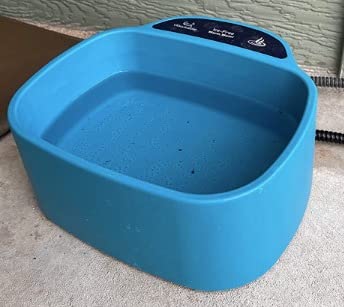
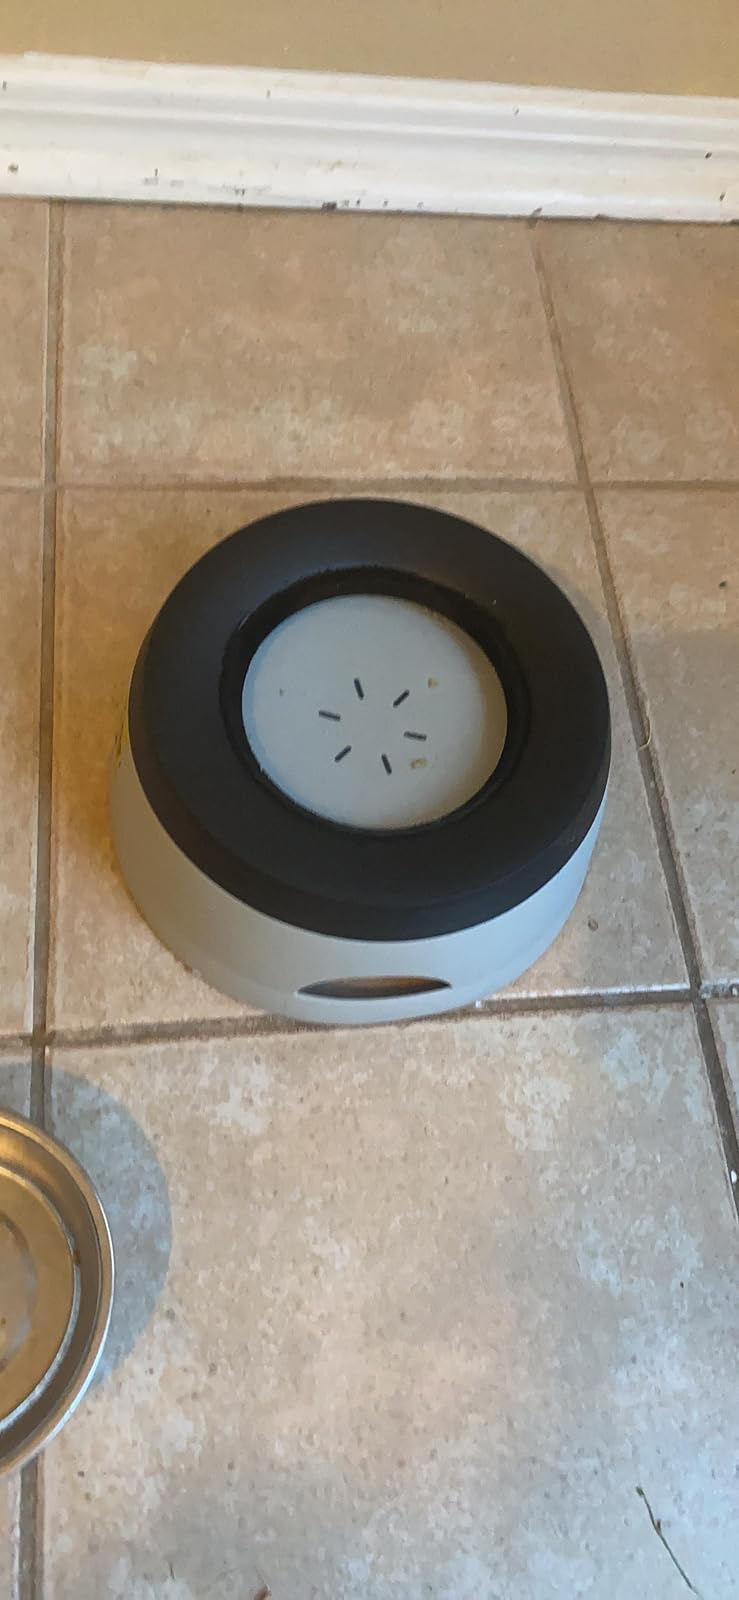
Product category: items_bowl
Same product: no